Ignacy Zaborowski

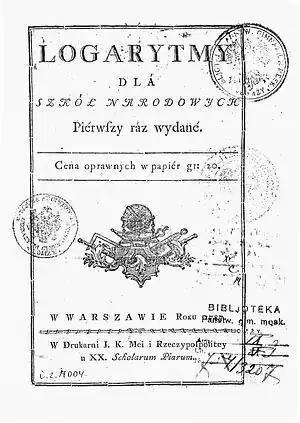
Book cover of "Logarytmy dlá szkół narodowych", 1787.

Ignacy Zaborowski (2 November 1754–10 January 1803) was a Polish mathematician and geodesist; Piarist. He was a professor and rector of the Collegium Nobilium.